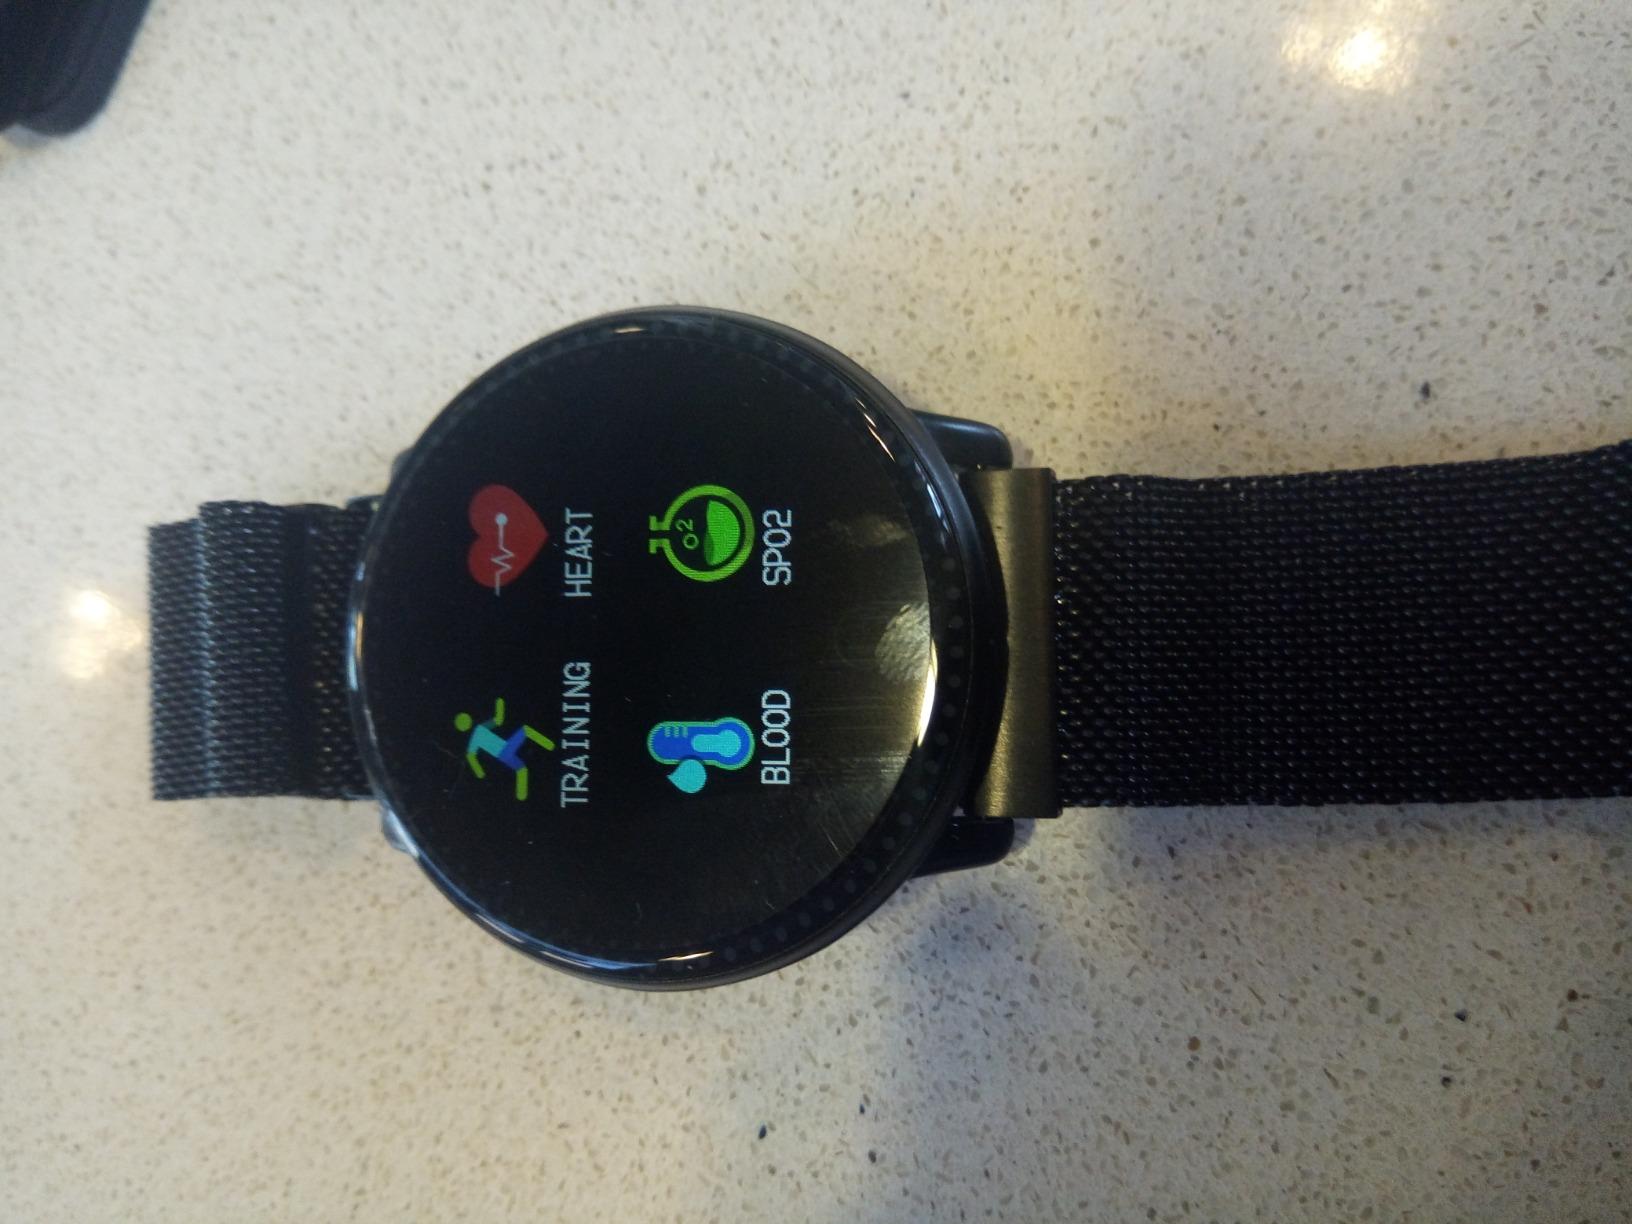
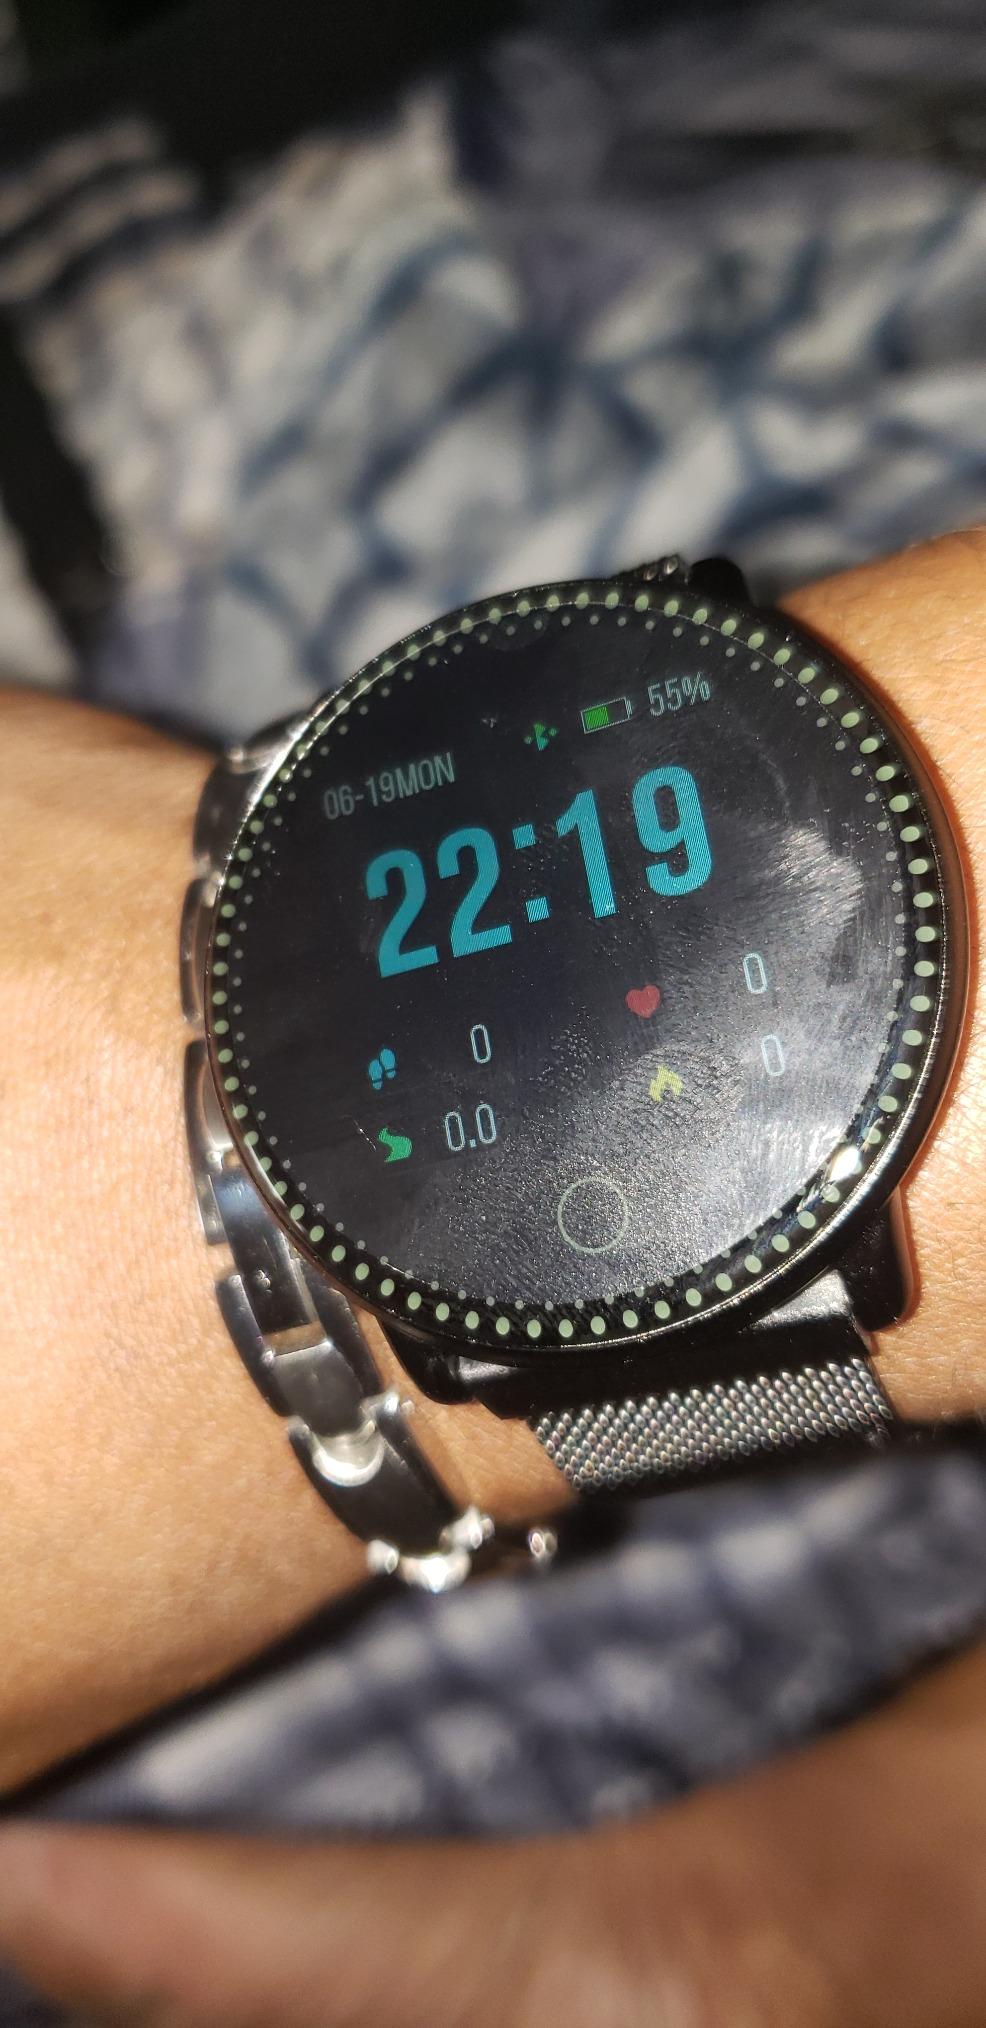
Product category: smartwatch
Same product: yes